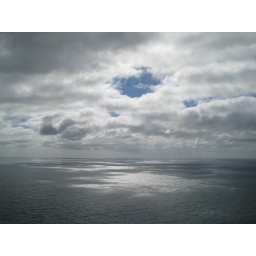
sky over water in Tasmania on the coast of Wynyard